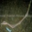
Label: worm